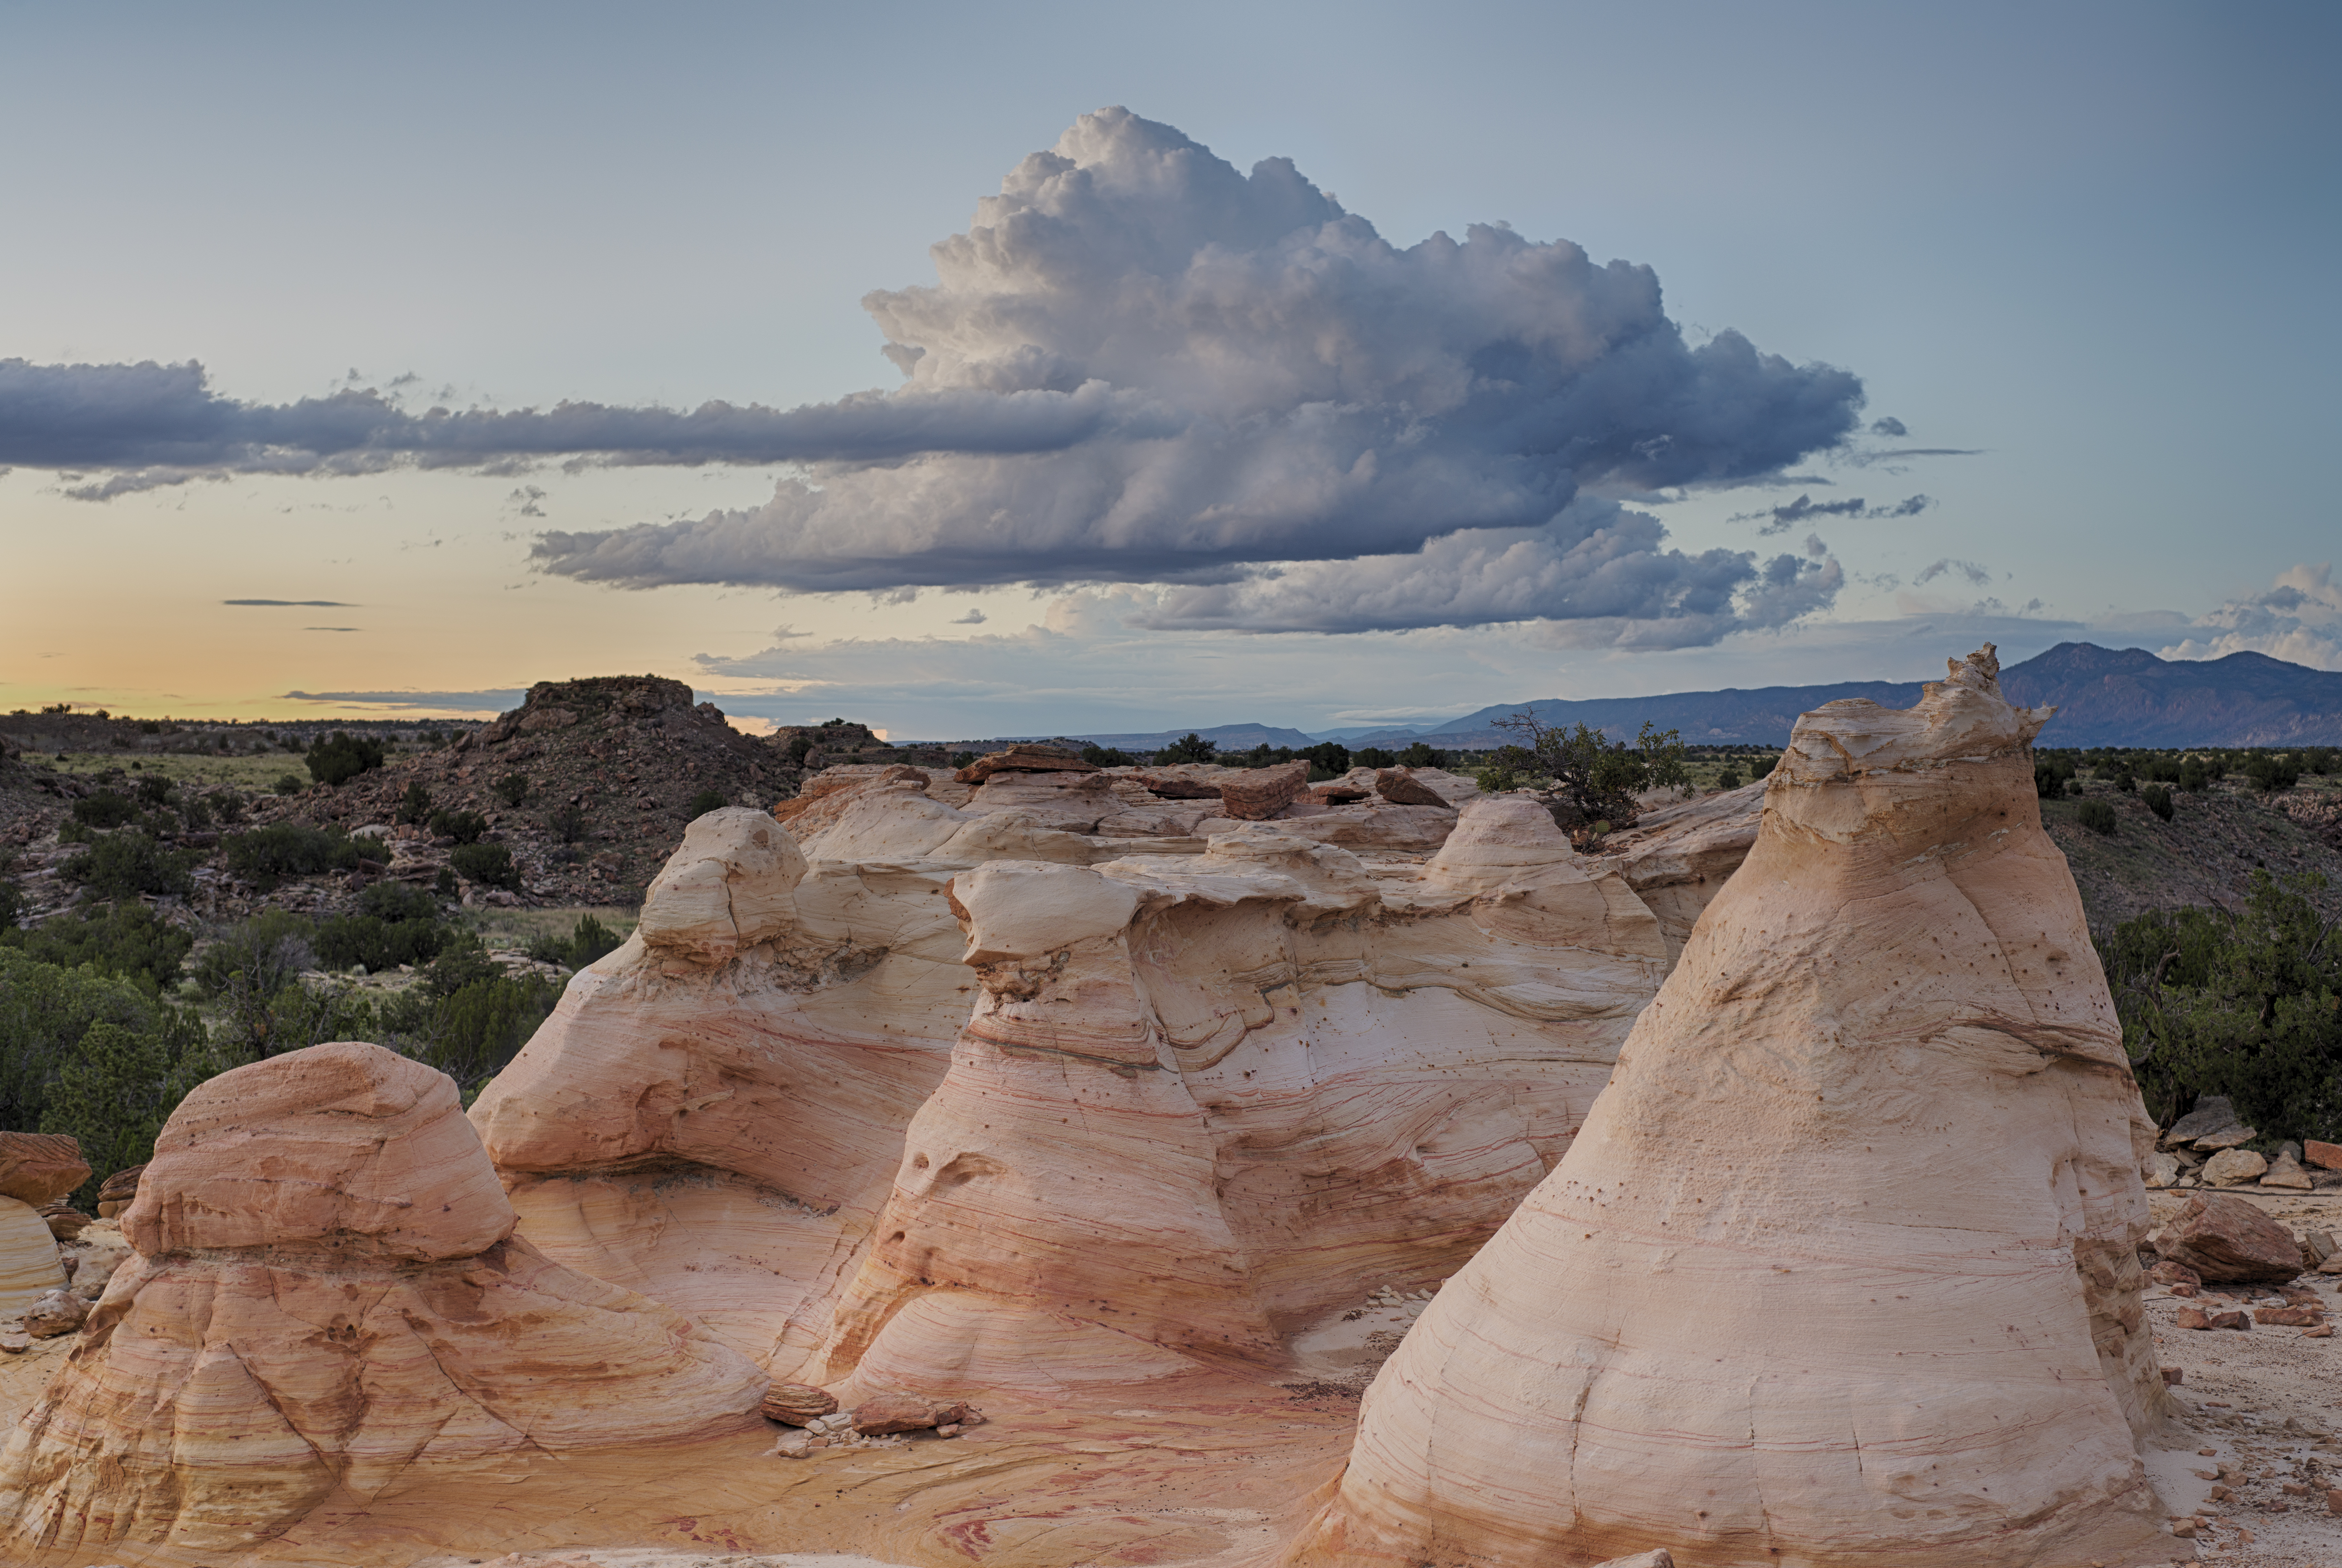
landscape, sea, coast, sand, rock, wilderness, desert, valley, formation, cliff, terrain, material, hdr, geology, badlands, plateau, wadi, ojitowilderness, landform, natural environment, geographical feature, aeolian landform